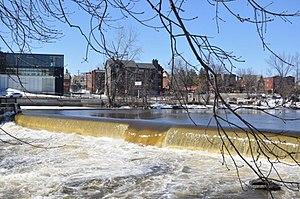
Rivière l'Assomption à Joliette, QC